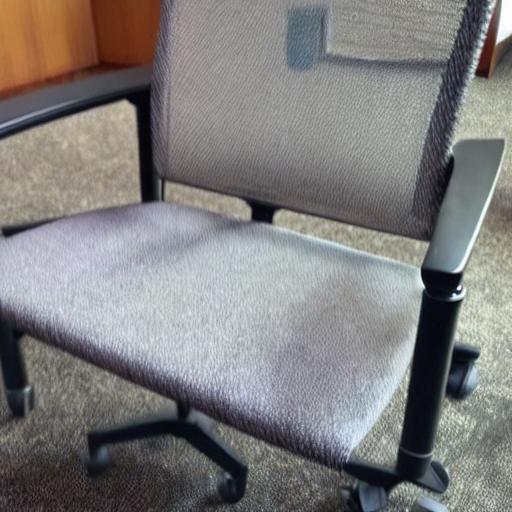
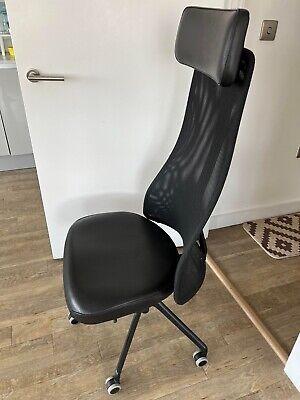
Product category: items_chair
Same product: no